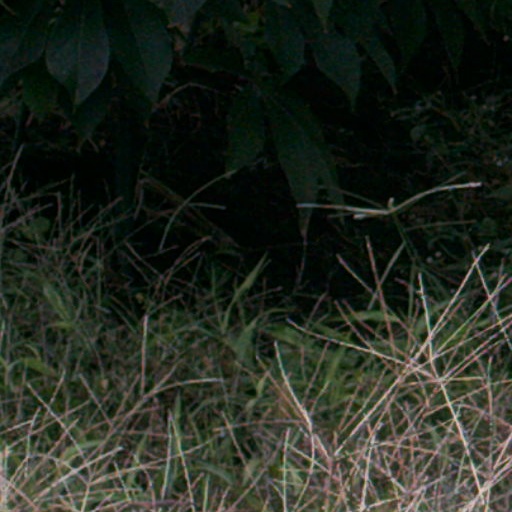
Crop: cassava